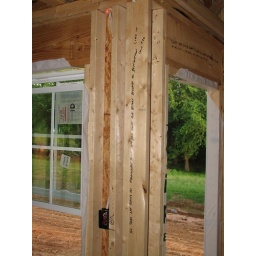
On the corner stud near the kitchen door leading outside